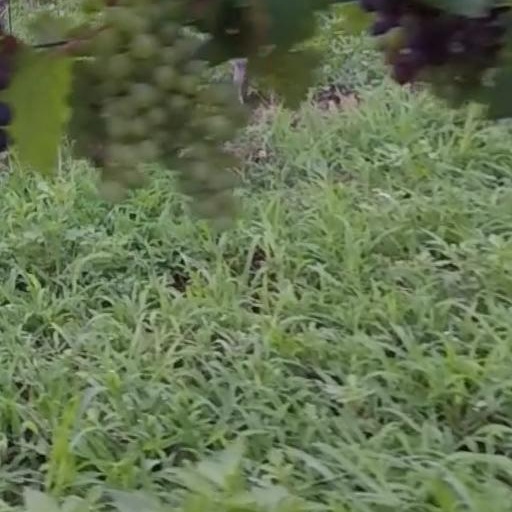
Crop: grape